Joe Ledley

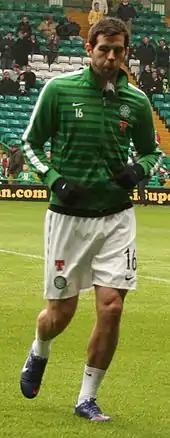
Ledley training ahead of the match between Celtic F.C and ICT on 11 February 2012.

Ledley played in Celtic's first game of the 2011–12 season, a 2–0 win over Hibernian. On 13 August he scored in a 5–1 win over Dundee United. On 10 September, he scored in a 4–0 victory over Motherwell. He then played in Celtic's 2–0 Europa League defeat against Atlético Madrid, but was left out of the first Old Firm match of the season. He was back in the team for Celtic's 2–0 Scottish League Cup victory over Ross County. On 24 September, he opened the scoring in Celtic's 2–0 win over Inverness. Five days later he started in Celtic's 1–1 draw with Italian team Udinese. He played at left back but had to come off at half time due to a groin injury. On 21 October, he scored a clever backwards header from a free-kick to give Celtic a 1–1 draw against Stade Rennais.